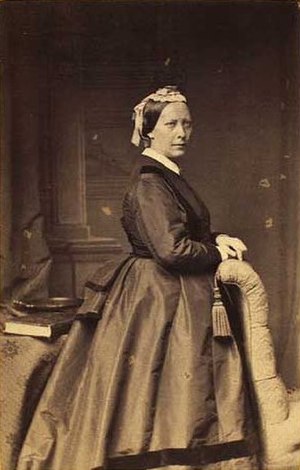
Franziska Carlsen
Franziska Carlsen